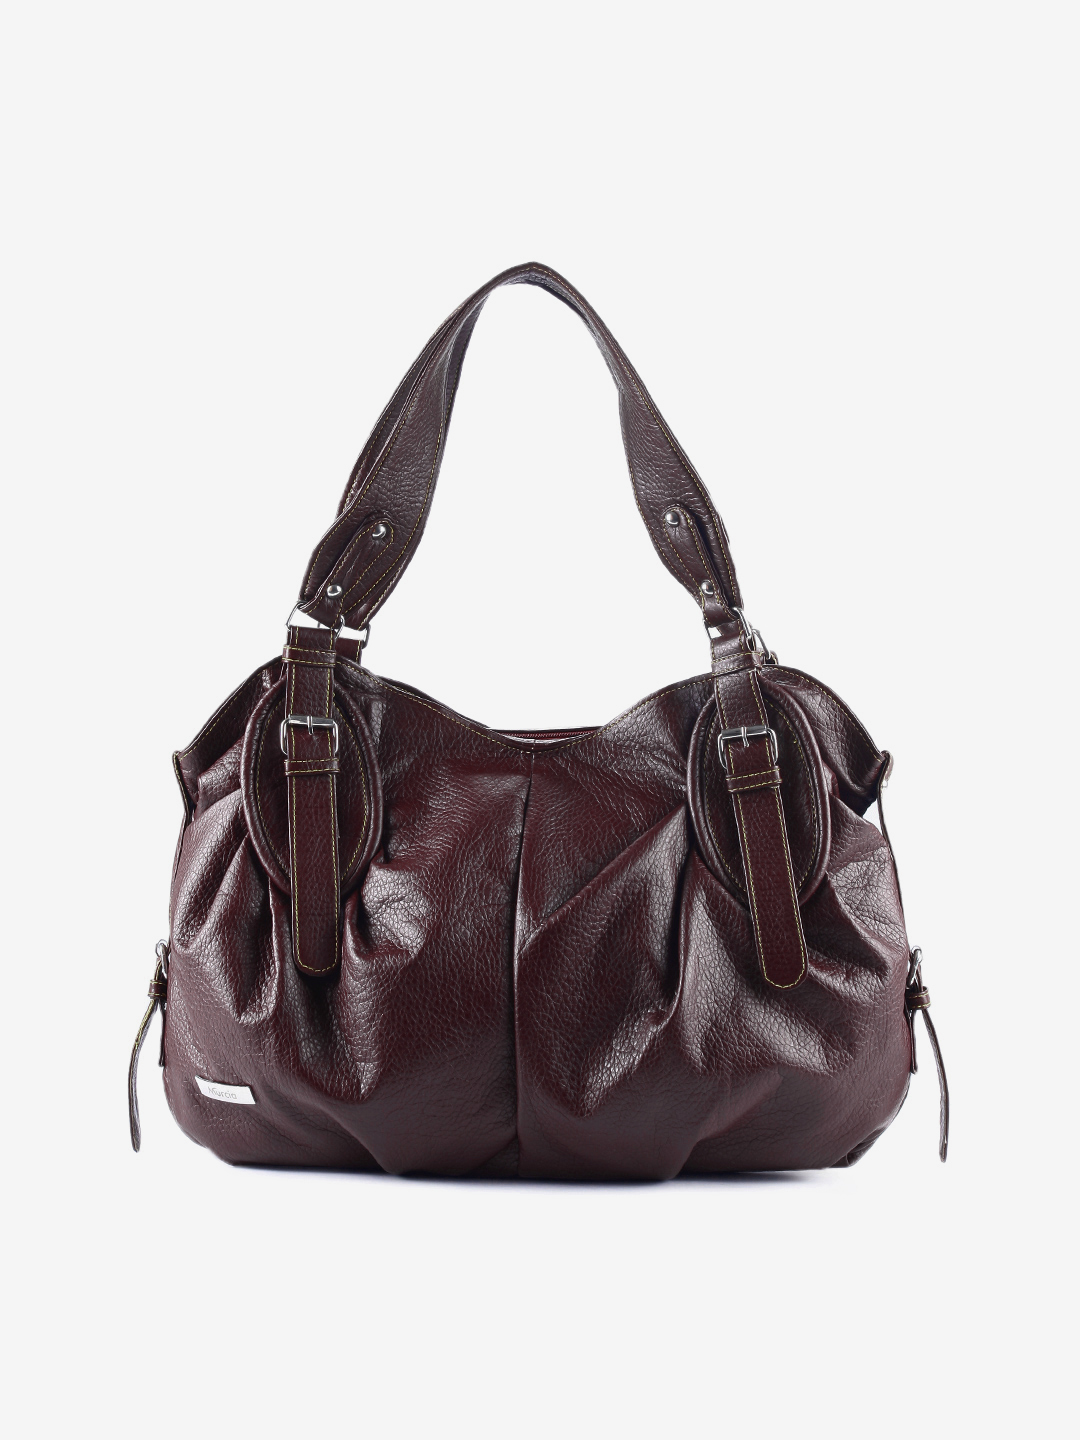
Murcia Women Casual Maroon Handbag
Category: Accessories / Bags / Handbags
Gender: Women
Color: Maroon
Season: Winter 2015
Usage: Casual